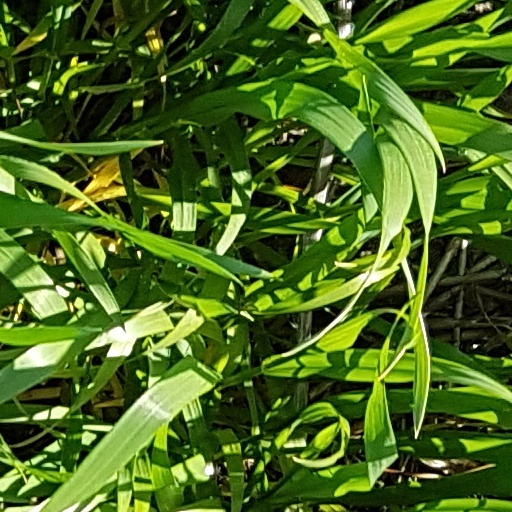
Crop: wheat